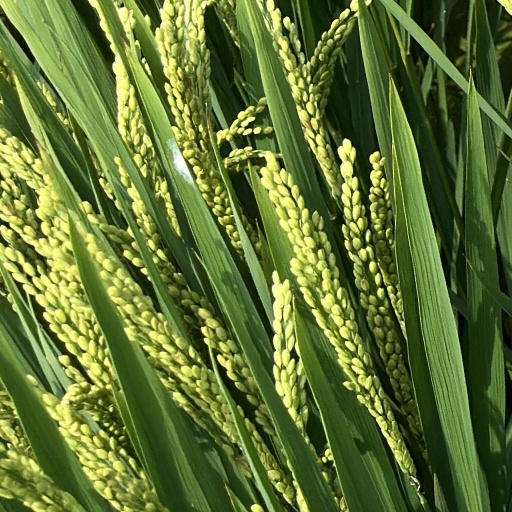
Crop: rice